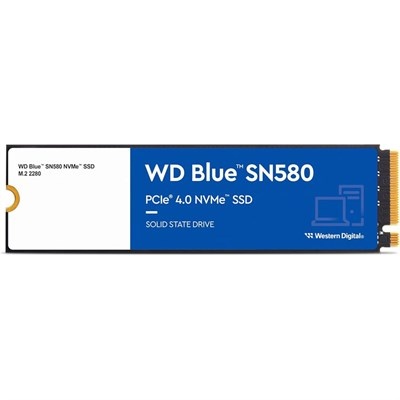
WD Blue SN580 NVMe™ SSD 500GB WDS500G3B0E PCIe Gen4 x4 M.2 2280
Spark Your Imagination Spark Your Imagination with the WD Blue SN580 NVMe SSD with PCIe® Gen 4.0 for creators and professionals. Boost productivity or design creatives effortlessly by upgrading to PCIe Gen 4.0 SSDs with up to 4,150 MB/s 2 read speeds (1TB and 2TB 1 models). With up to 2TB of storage on a slim M.2 2280 form-factor, applications, data, and media such as photos, 4K videos, and music can be stored on the same drive. Keep creating uninterrupted when you’re in the zone or on the go with low-power storage to maximize your laptop’s battery life. Make light work of heavy files Launch applications, load, edit, and publish content with PCIe Gen 4.0 speeds up to 4,150 MB/s 2 (1TB and 2TB 1 models) and fast file copies with nCache™ 4.0 technology. Designed for content creators and professionals The WD Blue SN580 NVMe SSD boosts creative workflows, delivering application responsiveness for multiple projects. The low-power design prolongs battery life, so you can keep working or creating when you’re in the zone. High performance, low lag time PCIe Gen 4.0 high performance delivers transfer speeds of up to 4,150 MB/s 2 (1TB and 2TB 1 models) to quickly load large digital assets or when publishing your projects.
Brand: Games Corner
Category: Electronics > Electronics Accessories > Computer Components > Storage Devices > Hard Drives